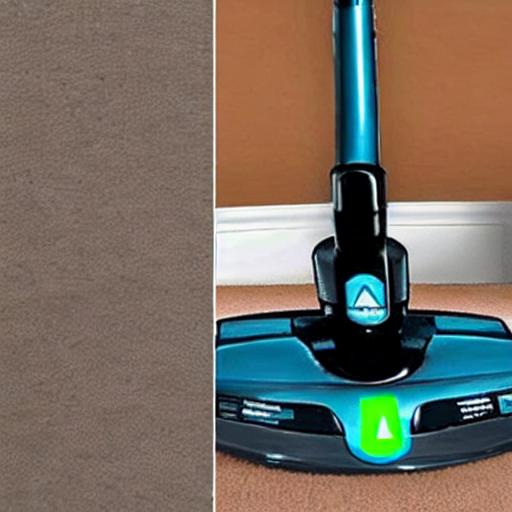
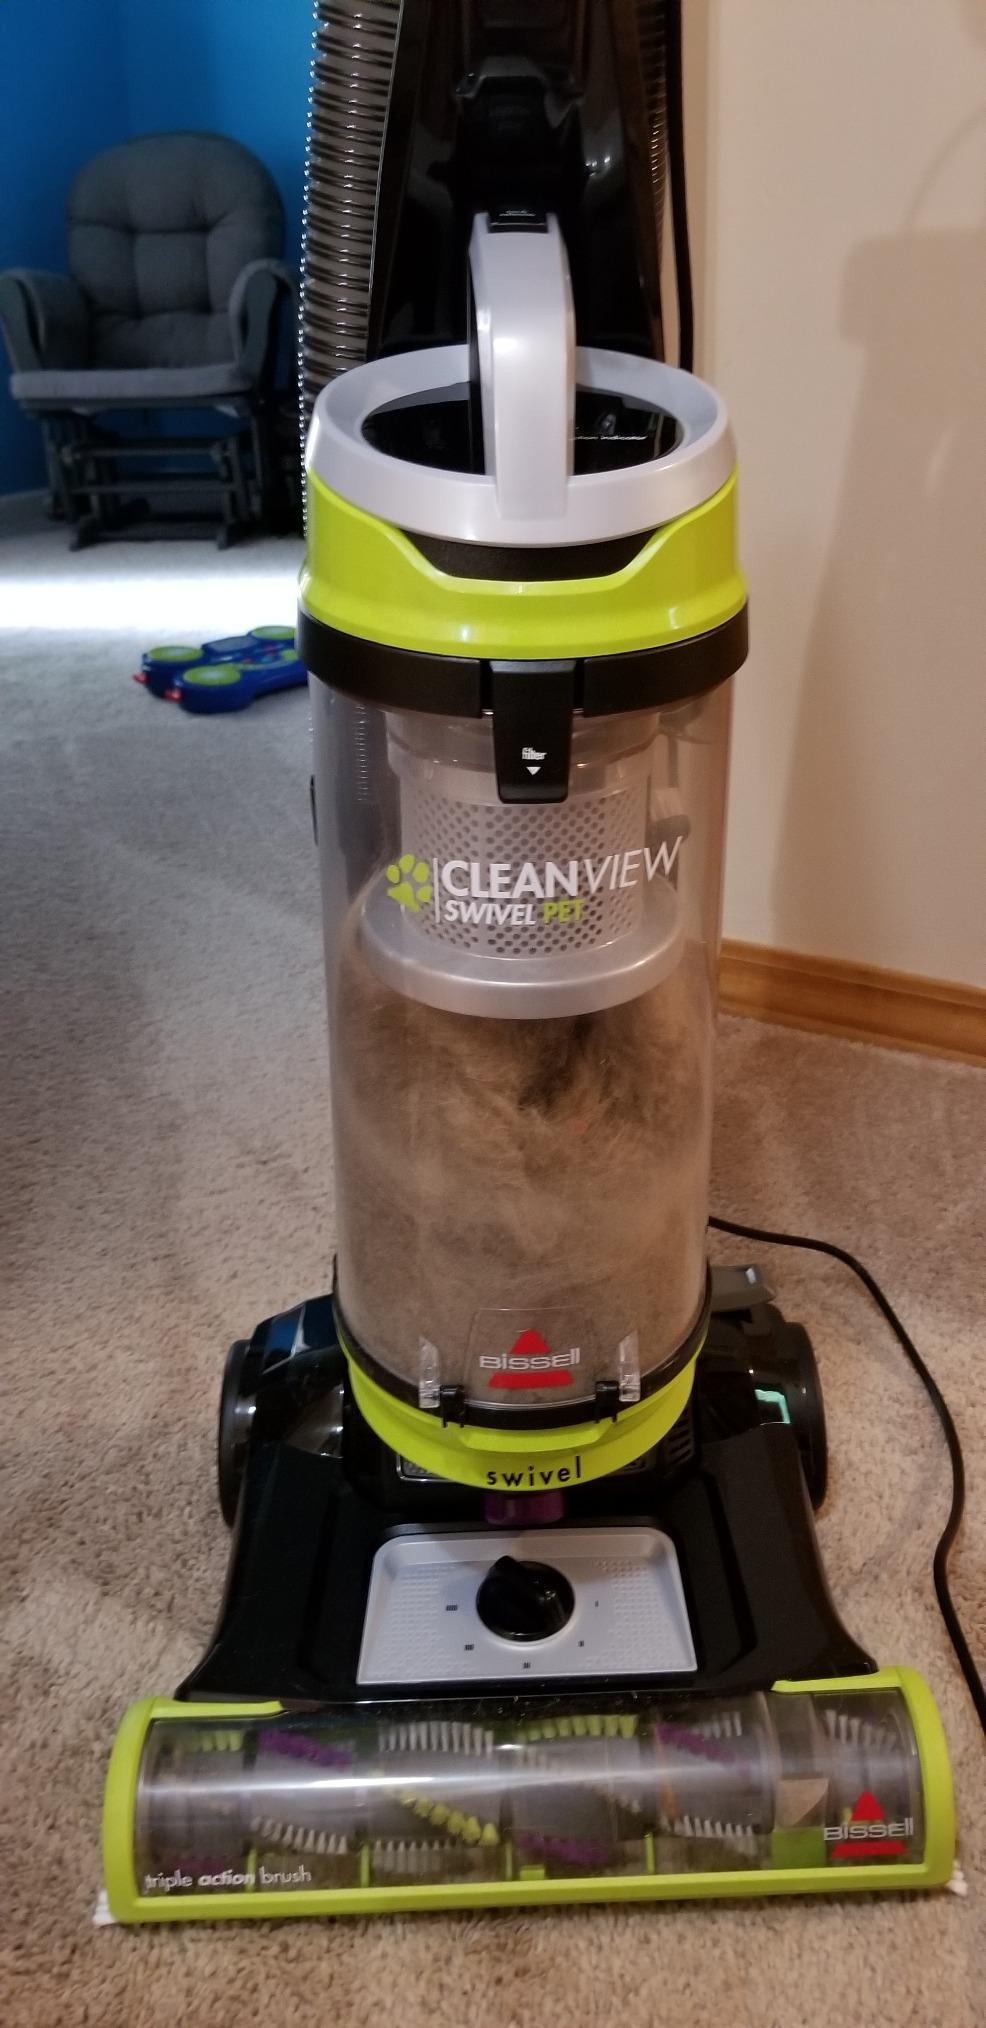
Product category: items_vacuum
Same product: no